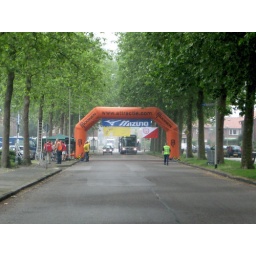
Meteen toen ik de bus uitgestapt was, nam ik deze foto van de startlocatie in Waalwijk. Merk op dat het regent.